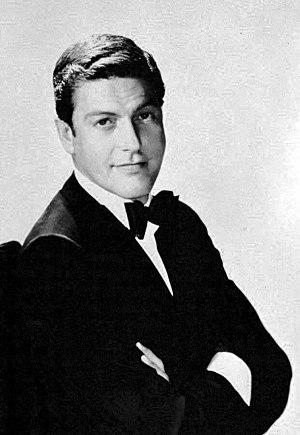
Le film musical est un genre cinématographique qui contient de la musique, des chansons ou de la danse. Il peut être confondu avec la comédie musicale, forme de théâtre où ont été ajoutées de la musique, des chansons et de la danse.